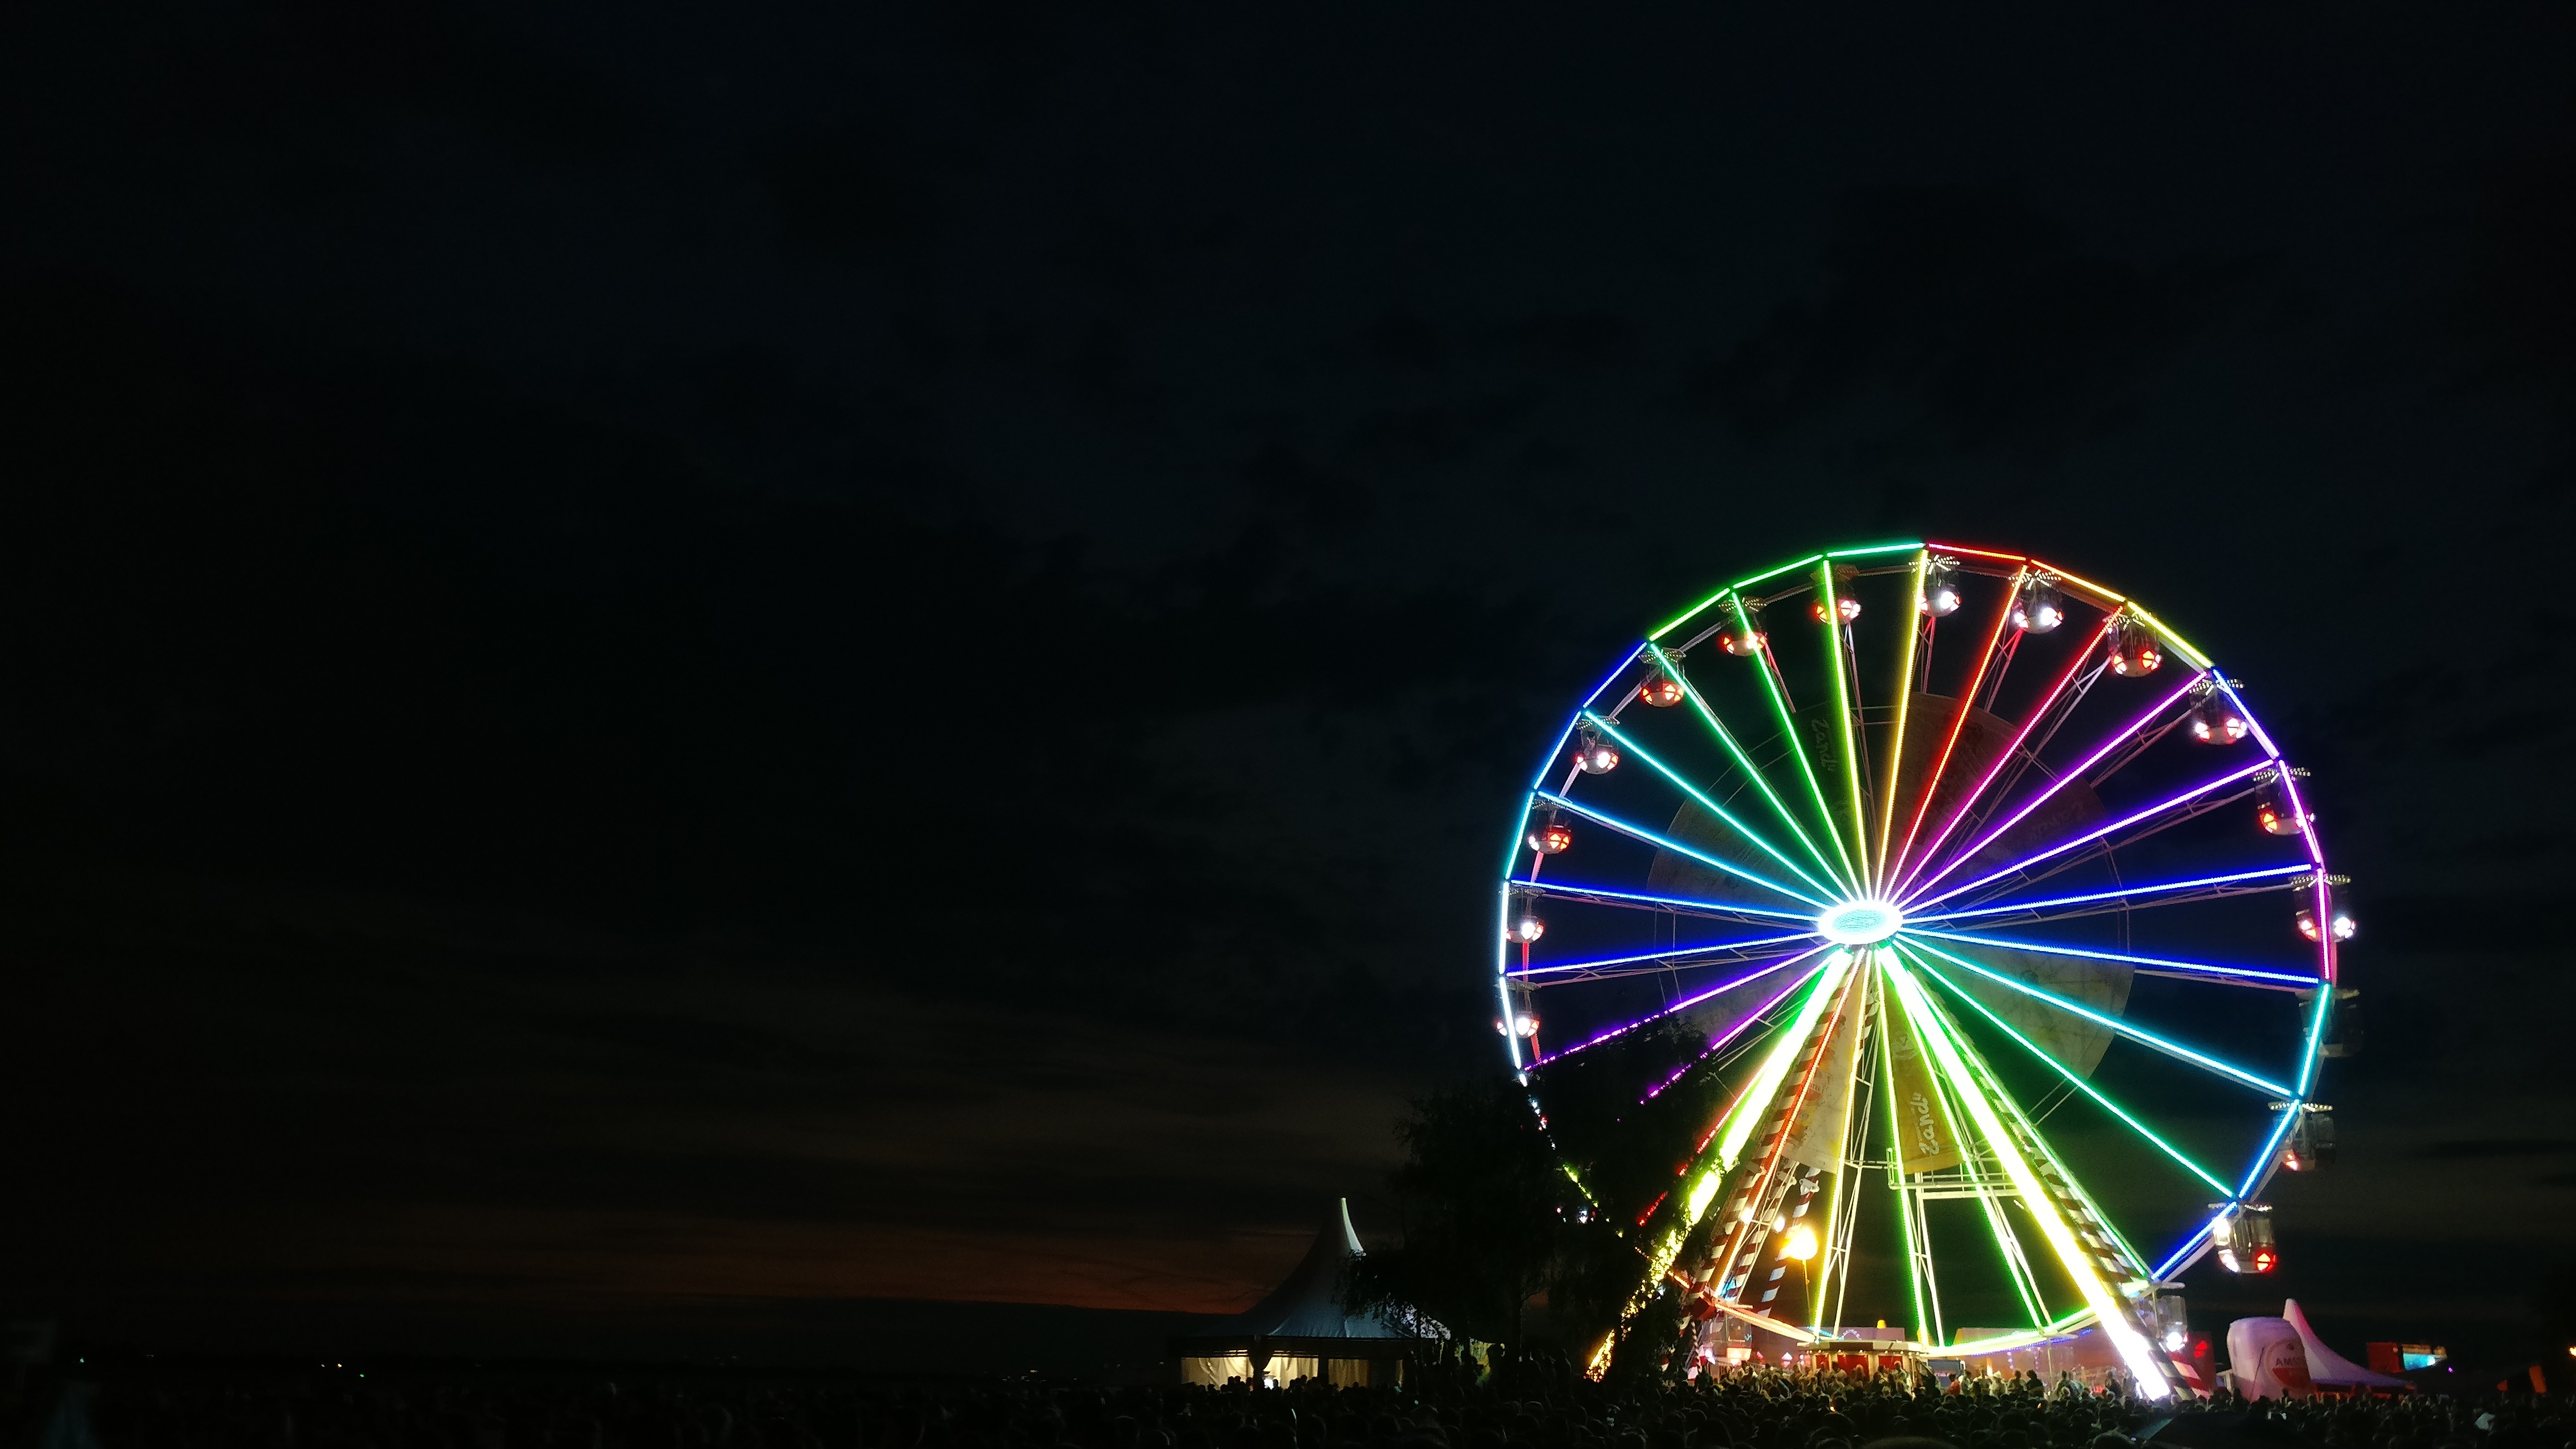
sand, night, air, recreation, evening, heaven, ferris wheel, color, black, colorful, festival, tourist attraction, almere, beach sand festival, outdoor recreation, geographical feature